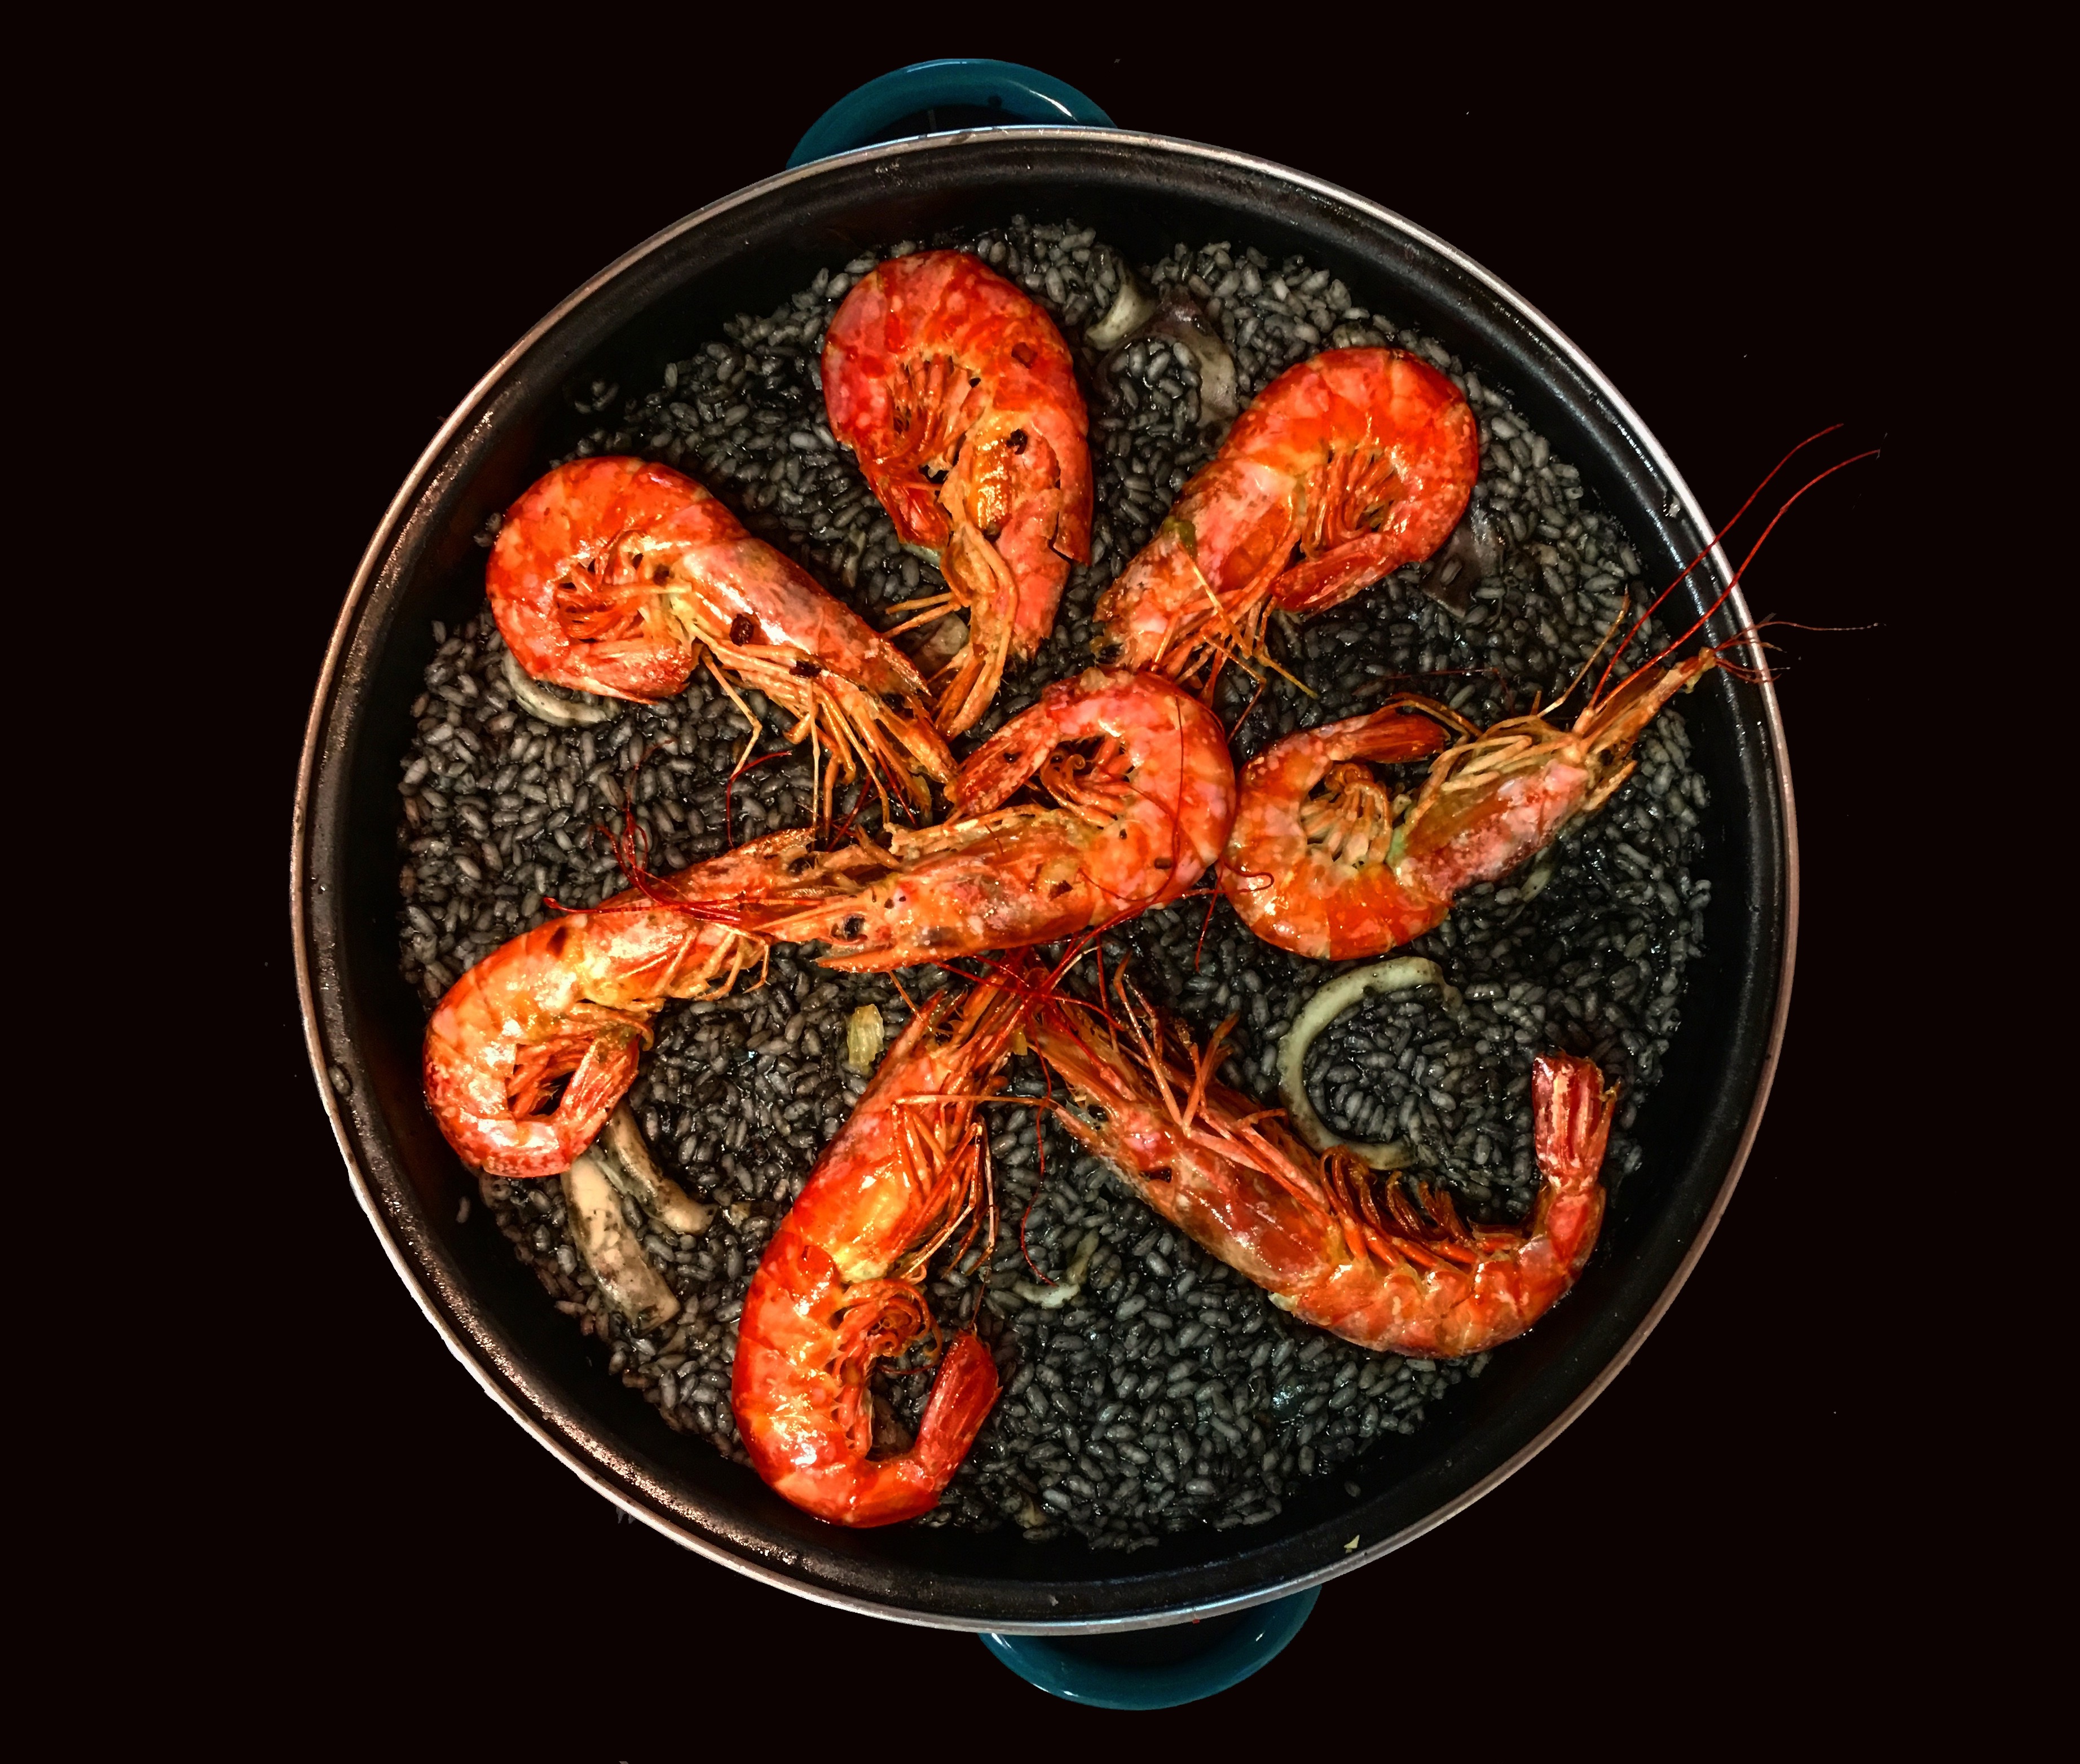
sea, dark, dish, food, red, produce, seafood, black, fish, cuisine, rice, invertebrate, shrimp, power, restoration, black background, paella, spanish food, spanish cuisine, black rice, animal source foods, seafood boil, gamb n